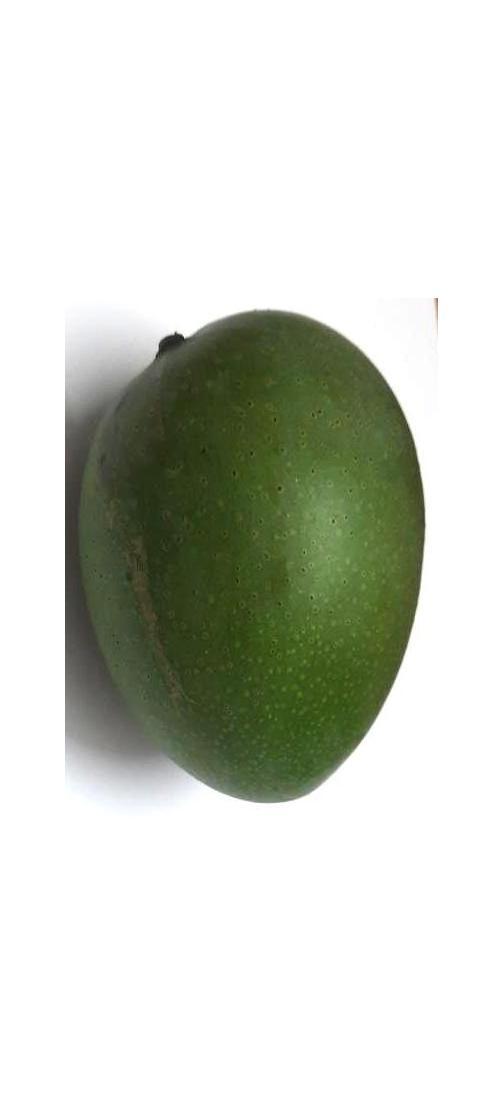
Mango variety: Ashshina Zhinuk